Transworld Surf

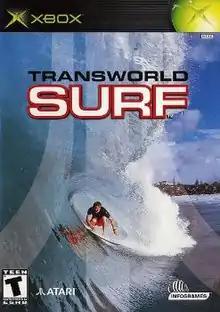
North American Xbox cover art

Transworld Surf (titled Transworld Surf: Next Wave on GameCube) is a sports video game developed by Angel Studios and published by Infogrames The game was released for GameCube, PlayStation 2, and Xbox between November 2001 and March 2003. The Xbox version of the game was the third game released under Infogrames' newly-revamped Atari label.